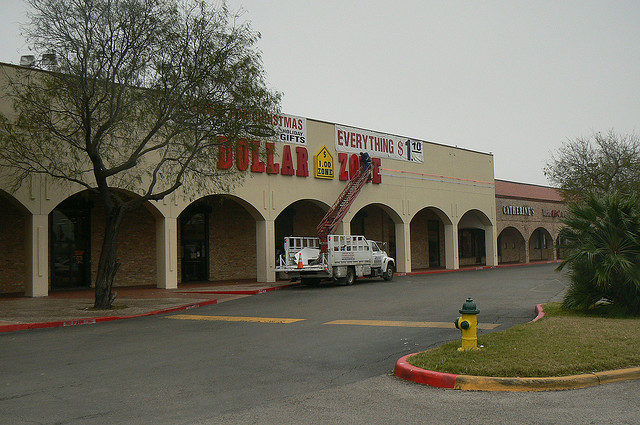
A dollar store with a truck parked in front of it.

THERE IS A TRUCK PUTTING A SIGN ON A SHOPPING CENTER STORE

A large tan building with a white truck in front of it with a ladder attached to it.

A truck parked on the outside of a building with a man on the truck fixing the lettering on a building.

A truck with a boon is parked outside of a commercial building.